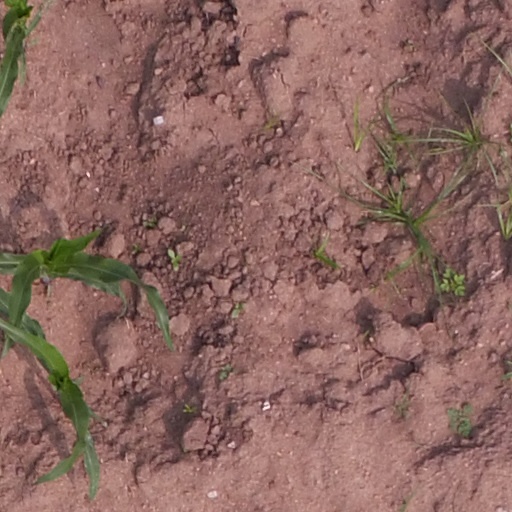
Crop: maize; corn